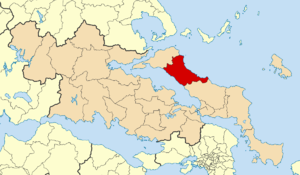
Mantoudi-Limni-Agia Anna est un dème situé dans la périphérie de Grèce-Centrale en Grèce. Le dème actuel est issu de la fusion en 2011 entre les dèmes d'Elymnioi, de Kireas et de Nileas.
La Grèce est organisée depuis le 1ᵉʳ janvier 2011 en 13 régions et 325 dèmes.